Reflecting instrument

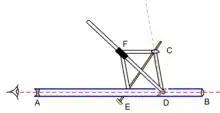
A drawing of Halley's reflecting instrument. The telescope is represented by the blue lines (as if cut open) and the mirrors and lenses are grey. The red dashed lines represent lines of sight.

In 1692, Edmond Halley presented the design of a reflecting instrument to the Royal Society.